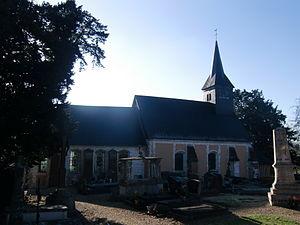
Eglise de Colletot (Eure, Normandie, France)
Colletot est une commune française située dans le département de l'Eure en région Normandie.